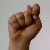
The image shows a hand gesture representing the letter 'T' in Indian Sign Language.